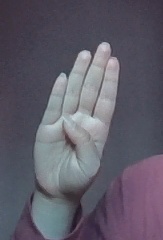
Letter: kaaf